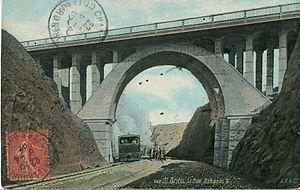
Carte postale ancienne éditée par L. V. &amp
Les chemins de fer des Côtes-du-Nord étaient l'un des plus grands réseaux secondaires à voie métrique de France. Il quadrillait le département des Côtes-du-Nord. Le relief accidenté des lignes a nécessité la construction de nombreux ouvrages d'arts. L'ingénieur Harel de la Noë a utilisé la technique du Sidéro-Ciment pour les nombreux ouvrages d'arts du réseau.
Les chemins de fer des Côtes-du-Nord sont un ancien réseau ferroviaire départemental à voie métrique. Composées de 19 lignes, ces voies ferrées d'intérêt local quadrillaient le département des Côtes-du-Nord, en Bretagne. Avec ses 452 km, ce fut l'un des plus grands réseaux départementaux de France. Il doit en partie sa renommée aux nombreux ponts et viaducs construits par l'audacieux ingénieur en chef Louis Harel de la Noë.
Le pont de Rohannec'h a été construit par Louis Auguste Harel de La Noë pour le Chemins de Fer des Côtes-du-Nord. Ce viaduc en biais est situé à Saint-Brieuc. Il était utilisé par la ligne Saint-Brieuc - Plouha qui passait sous son arche. Il était situé entre les viaducs de Souzain et de Toupin.